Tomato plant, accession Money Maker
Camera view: bottom (45 deg); turntable rotation: 180 degrees
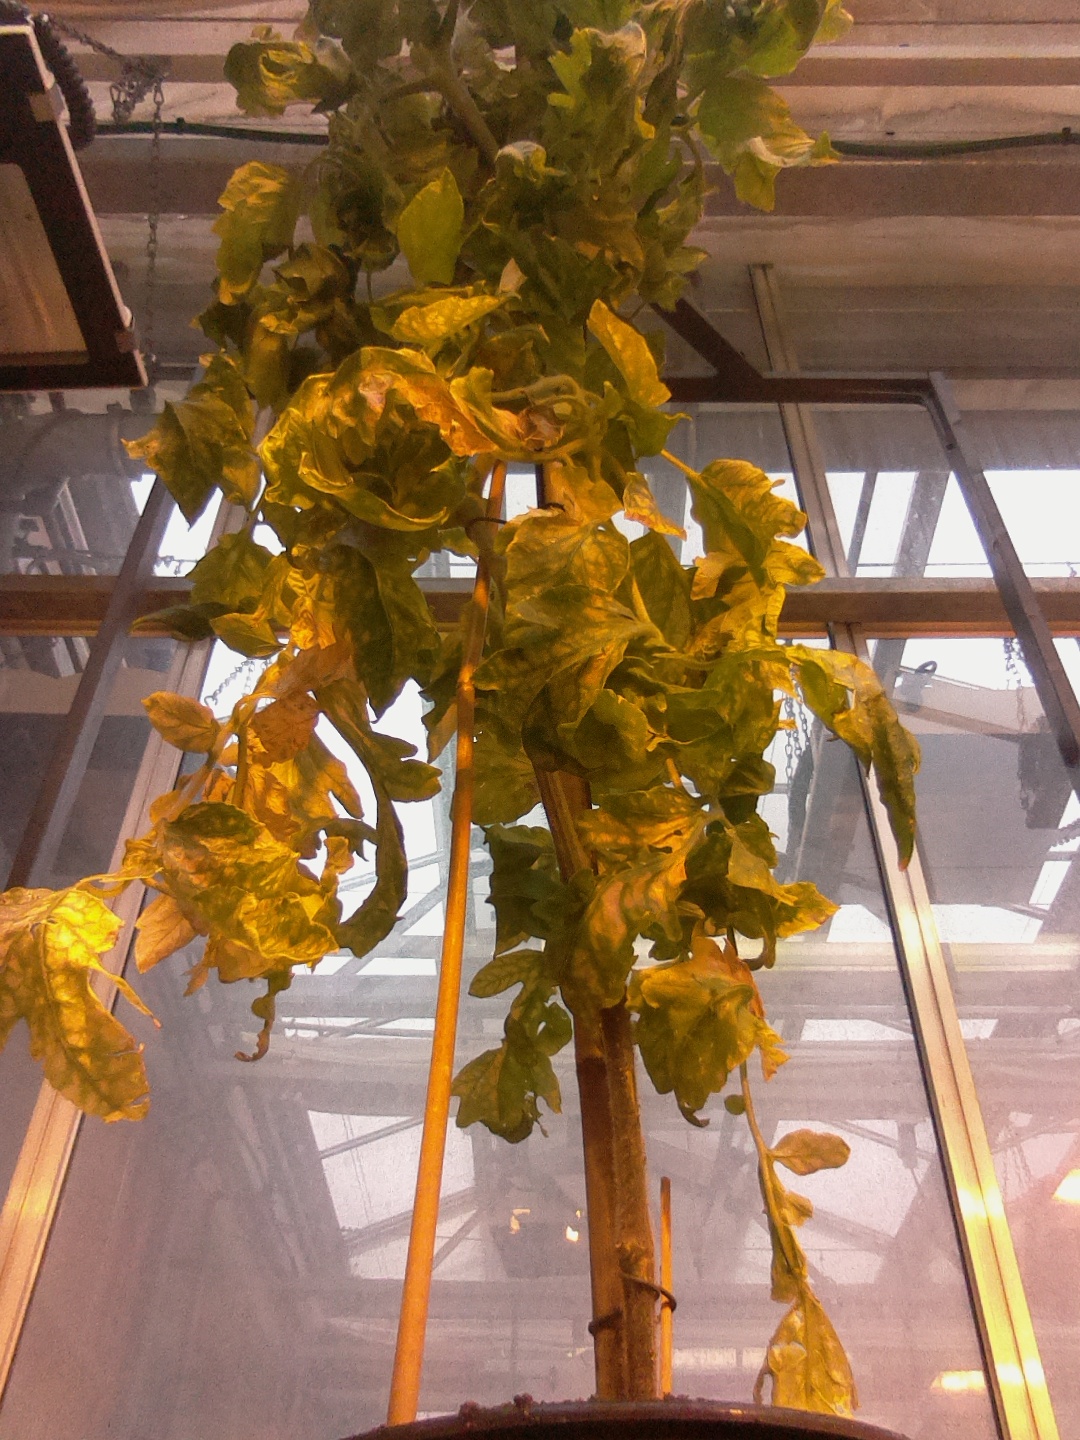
BBCH growth stage 81: 10%-20% of fruits show typical fully ripe color